Jerry Coyne

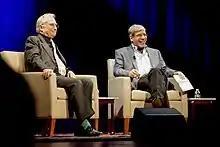
Coyne (right) and Richard Dawkins at George Washington University on May 24, 2017

Coyne considers himself a secular Jew, and an outspoken anti-theist. As a proponent of New Atheism, he is often cited with atheists such as Richard Dawkins and Sam Harris. He supports the theses of metaphysical naturalism and the conflict thesis. He claims that religion and science are fundamentally incompatible, that only rational evaluation of evidence is capable of reliably discovering the world and the way it works, and that scientists who hold religious views are only reflective of the idea, "that people can hold two conflicting notions in their heads at the same time" (cognitive dissonance). He has argued that the incompatibility of science and faith is based on irreconcilable differences in methodology, philosophy, and outcomes when they try to discern truths about the universe.